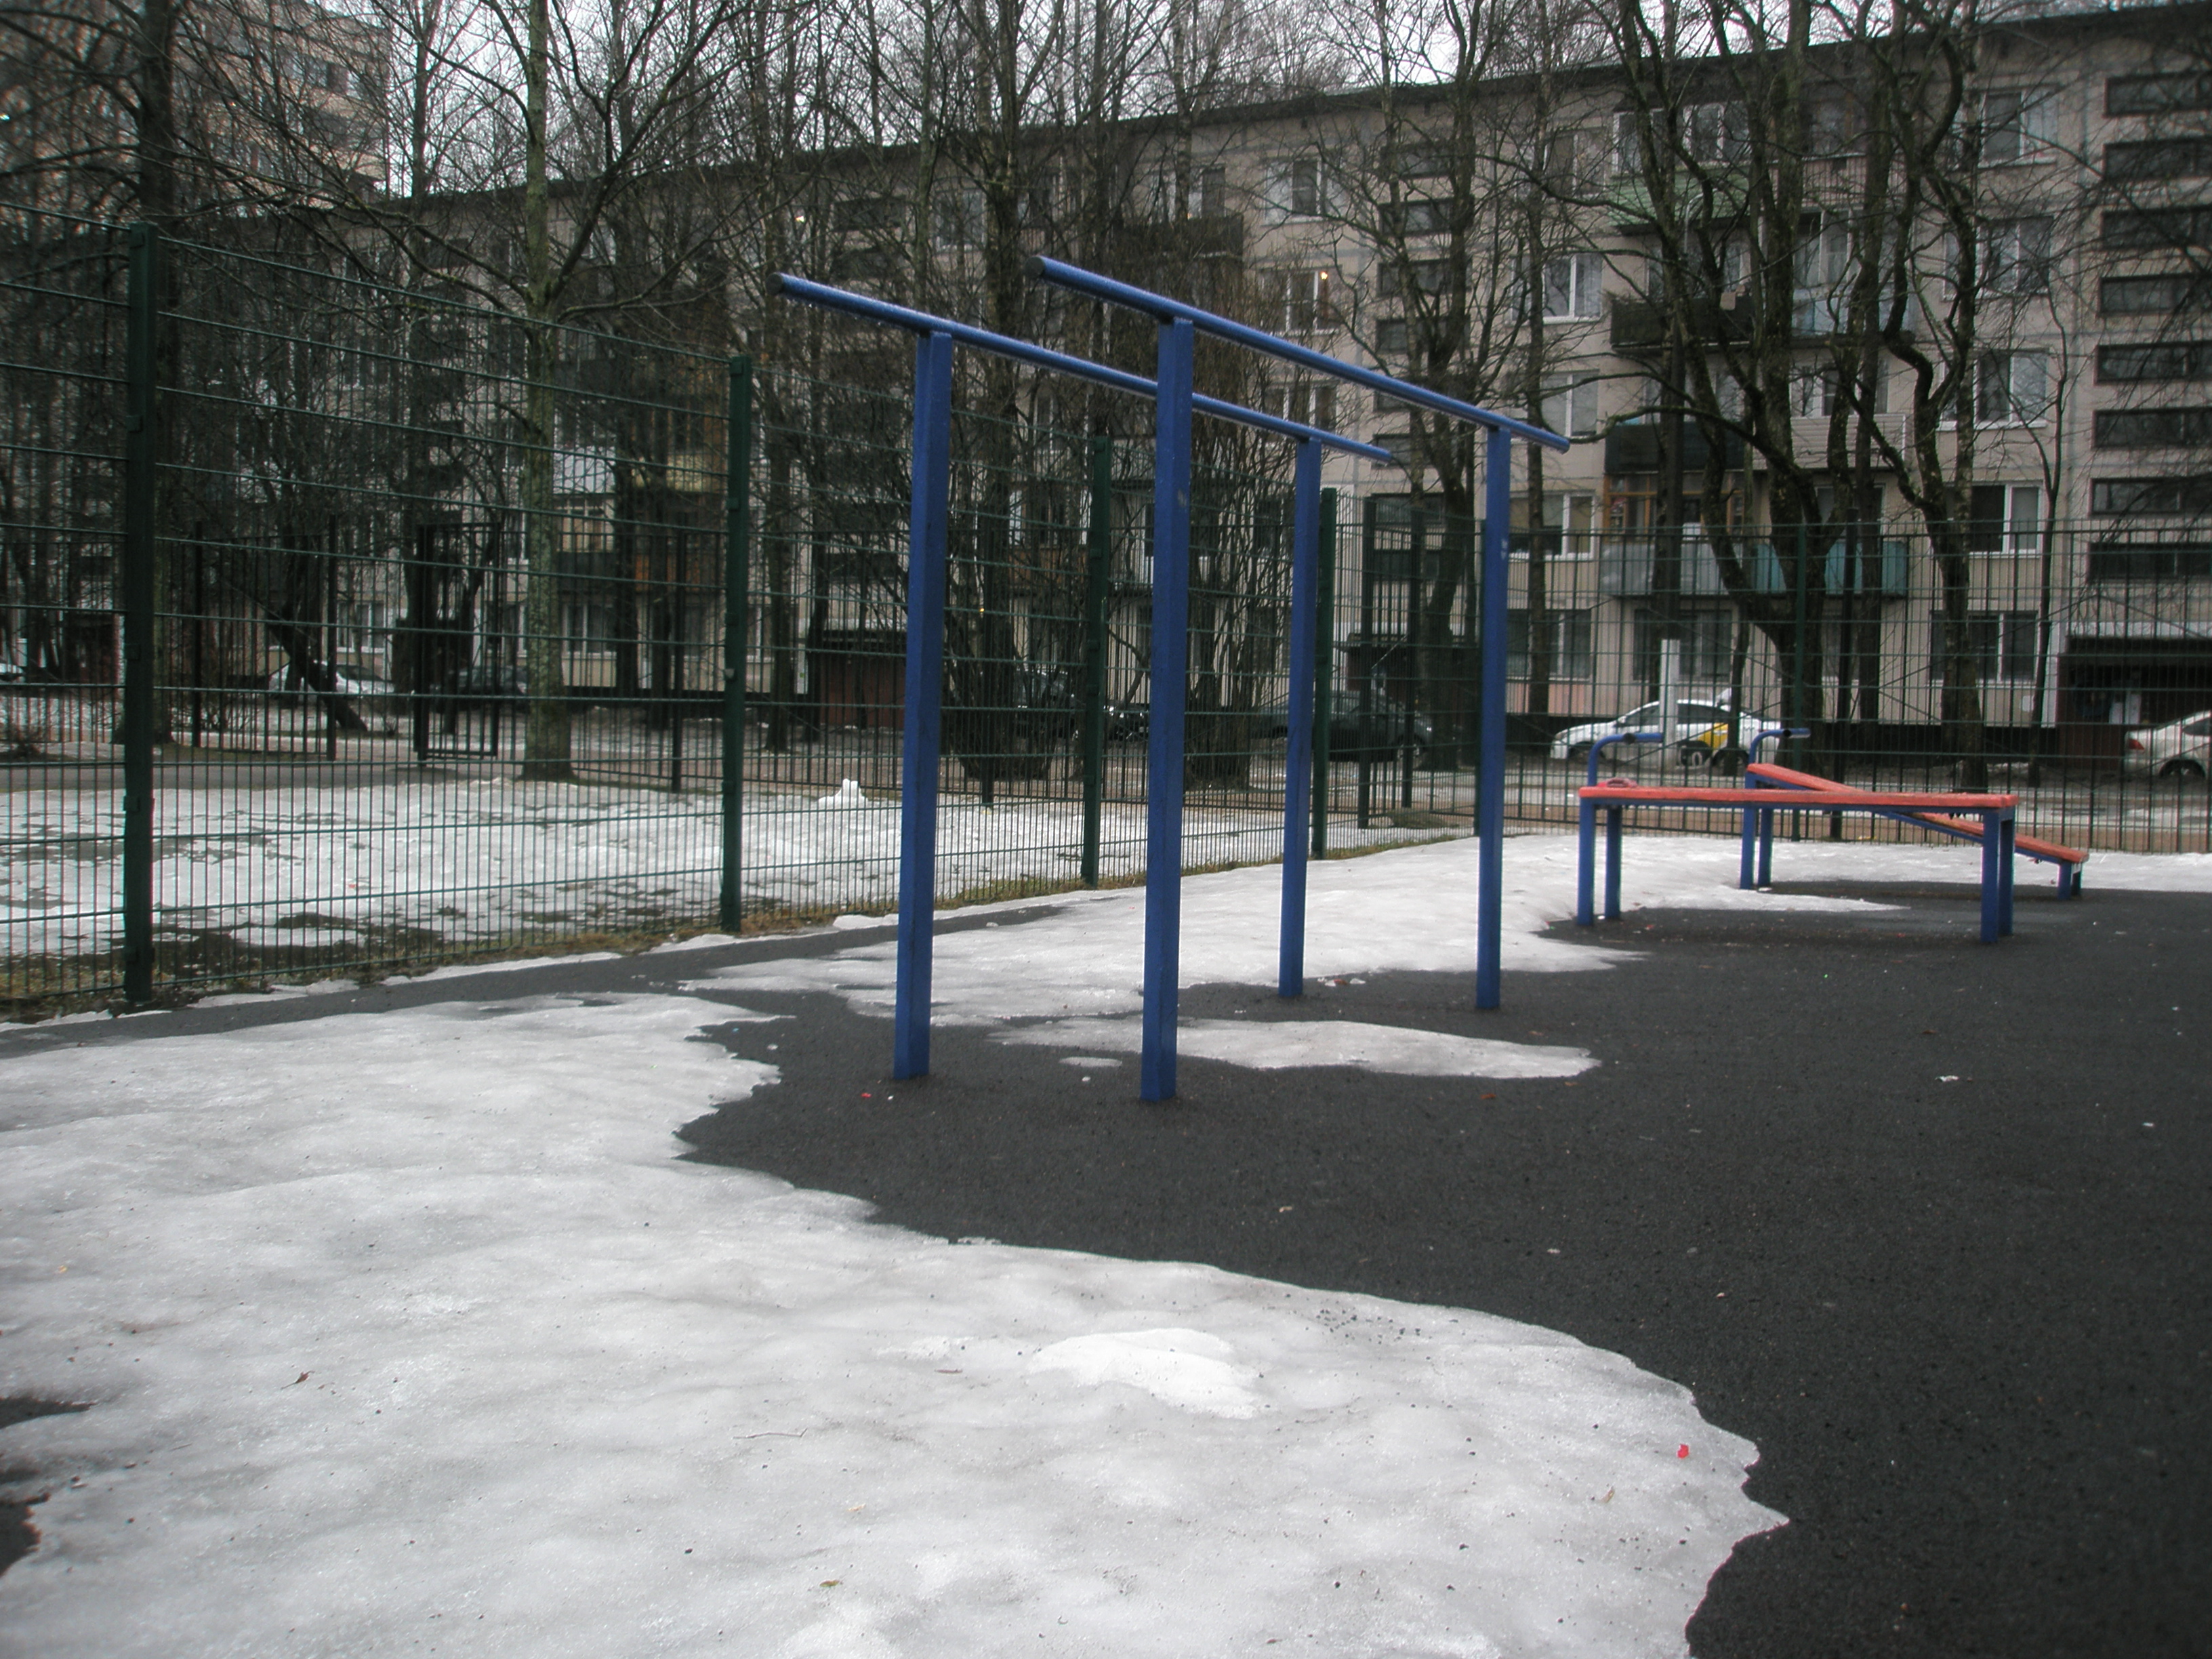
images, building, window, tree, plant, snow, freezing, road surface, public space, urban design, city, road, sidewalk, recreation, human settlement, asphalt, winter, parking, shade, street, precipitation, mixed use, grass, facade, leisure, pedestrian, frost, condominium, reflection, apartment, fence, suburb, ice, downtown, town square, shadow, automotive exterior, park